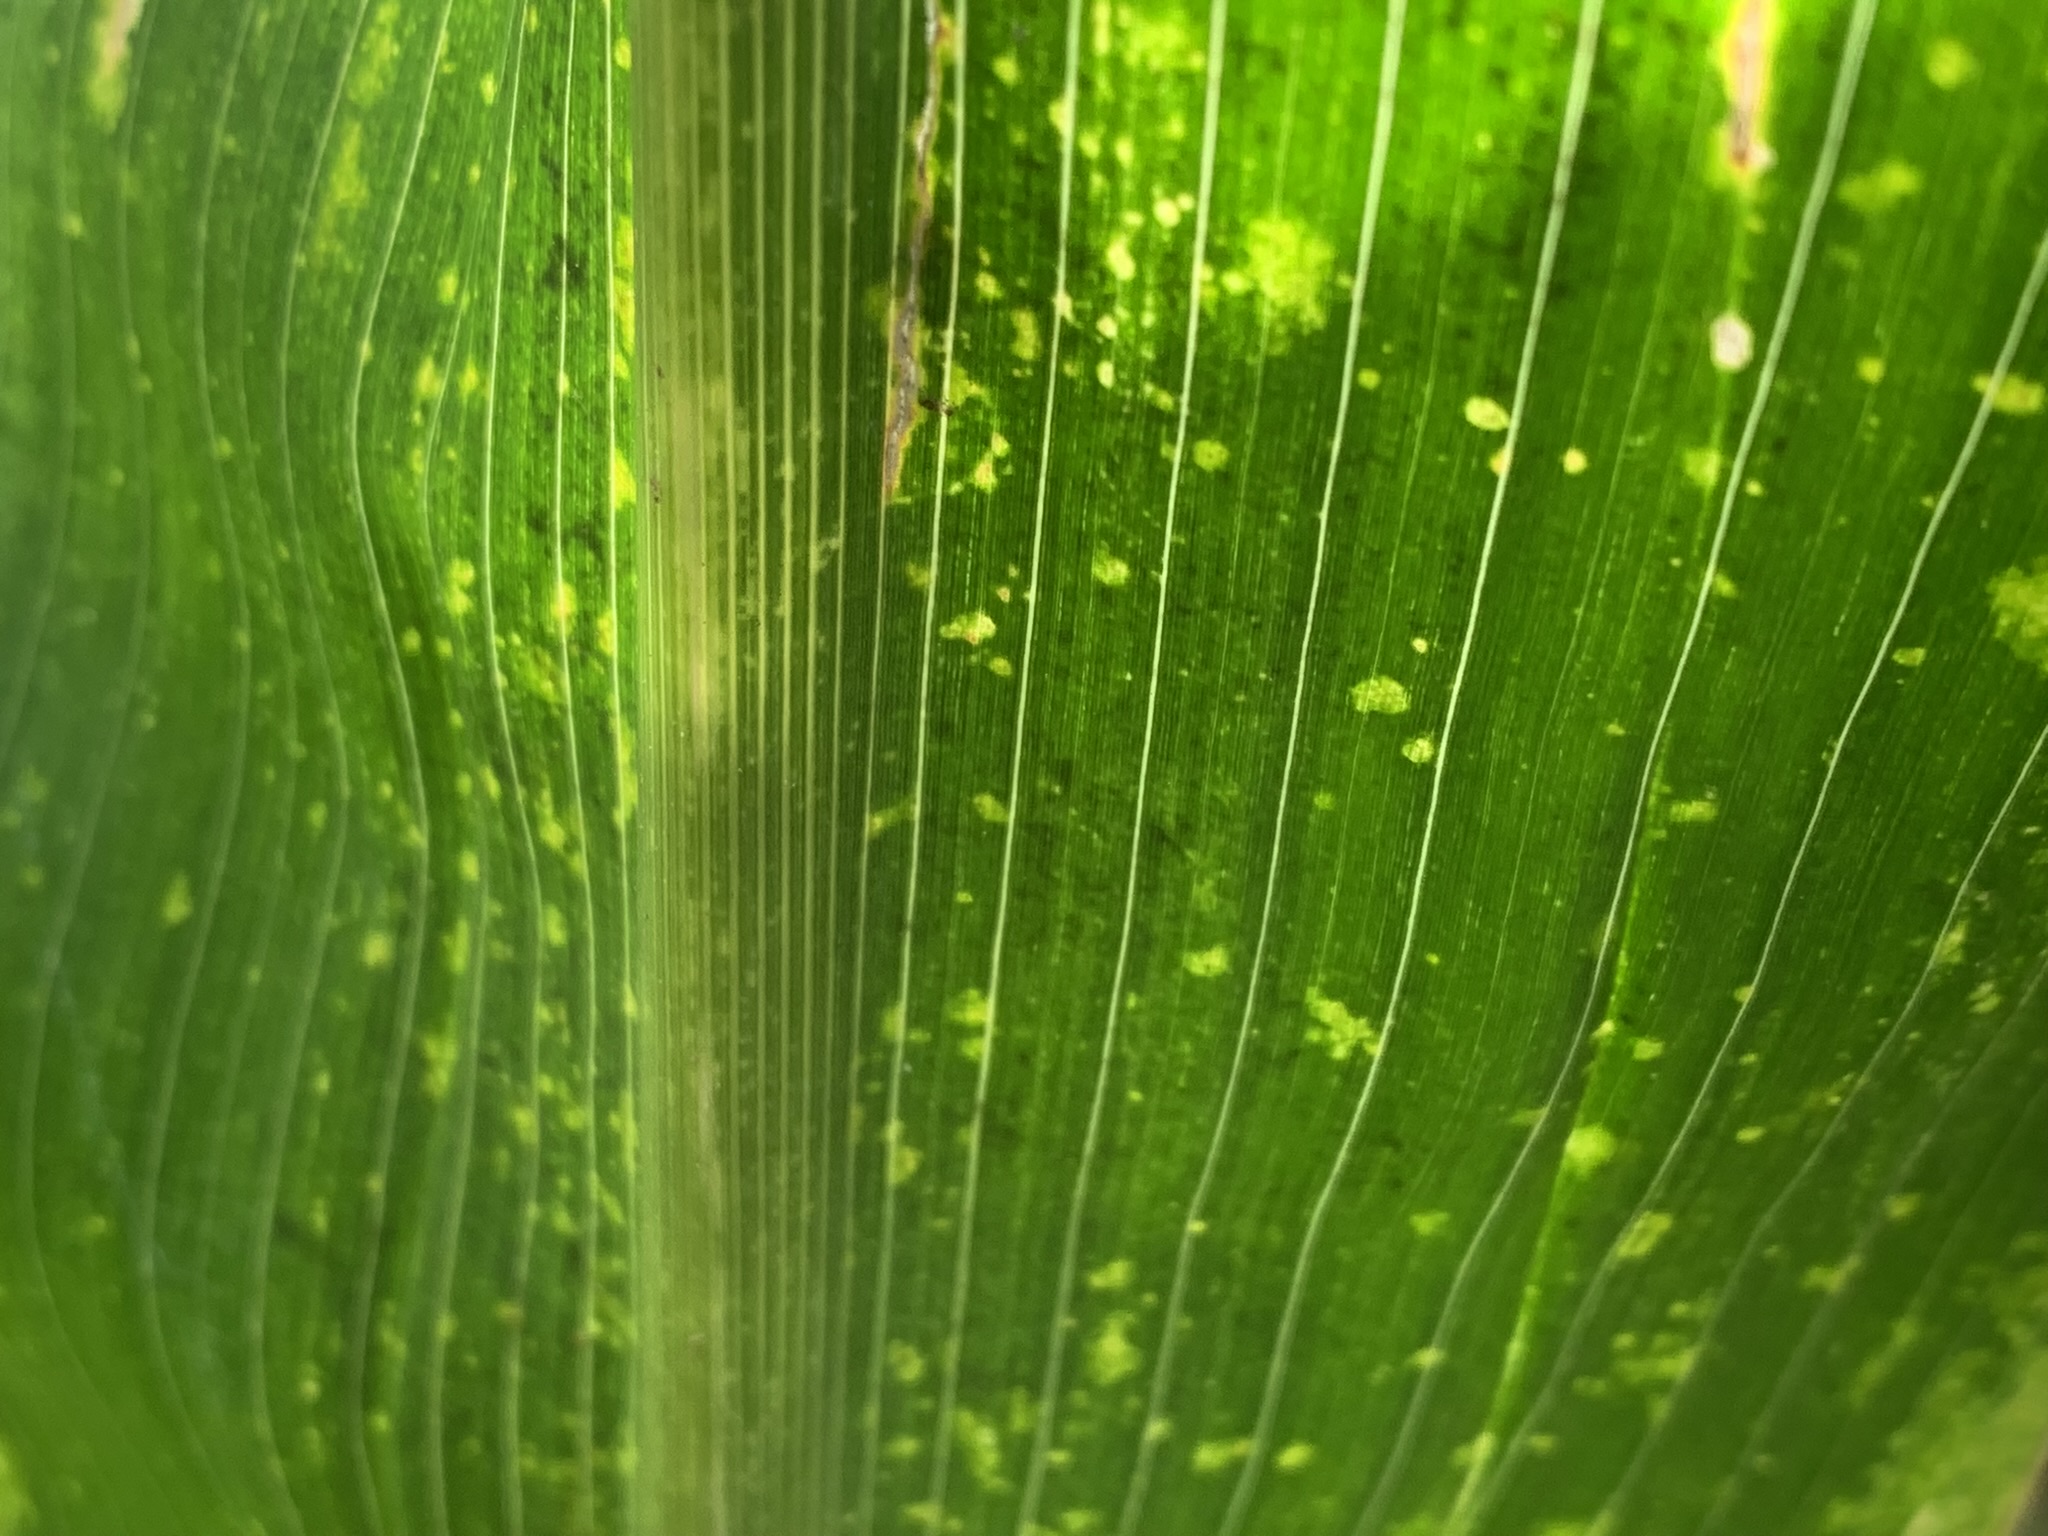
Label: MLN